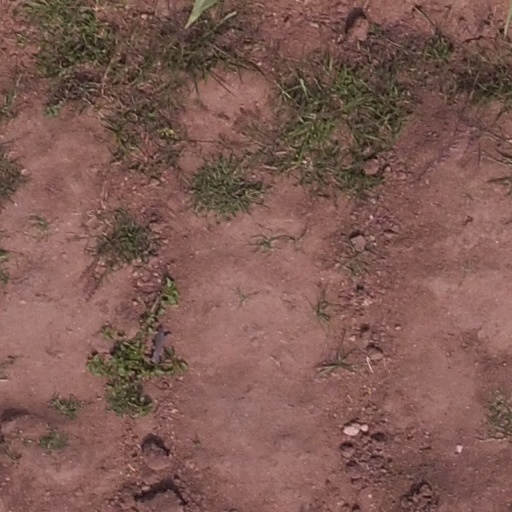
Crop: maize; corn